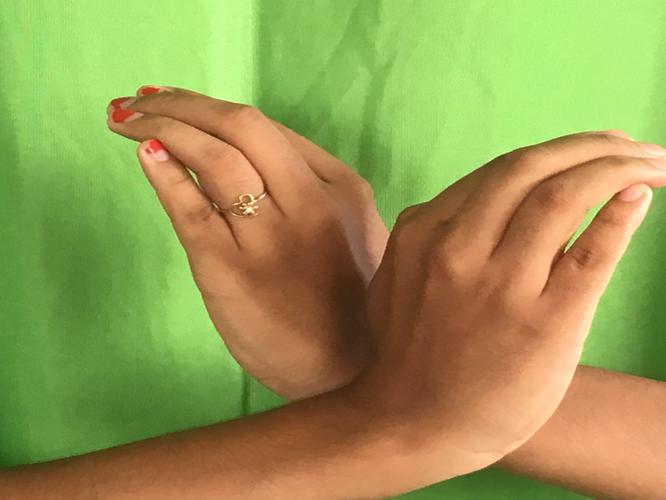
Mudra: Nagabandha
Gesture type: double_hand